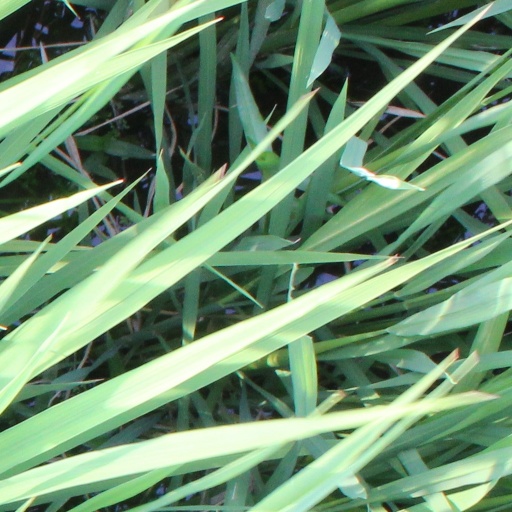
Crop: rice